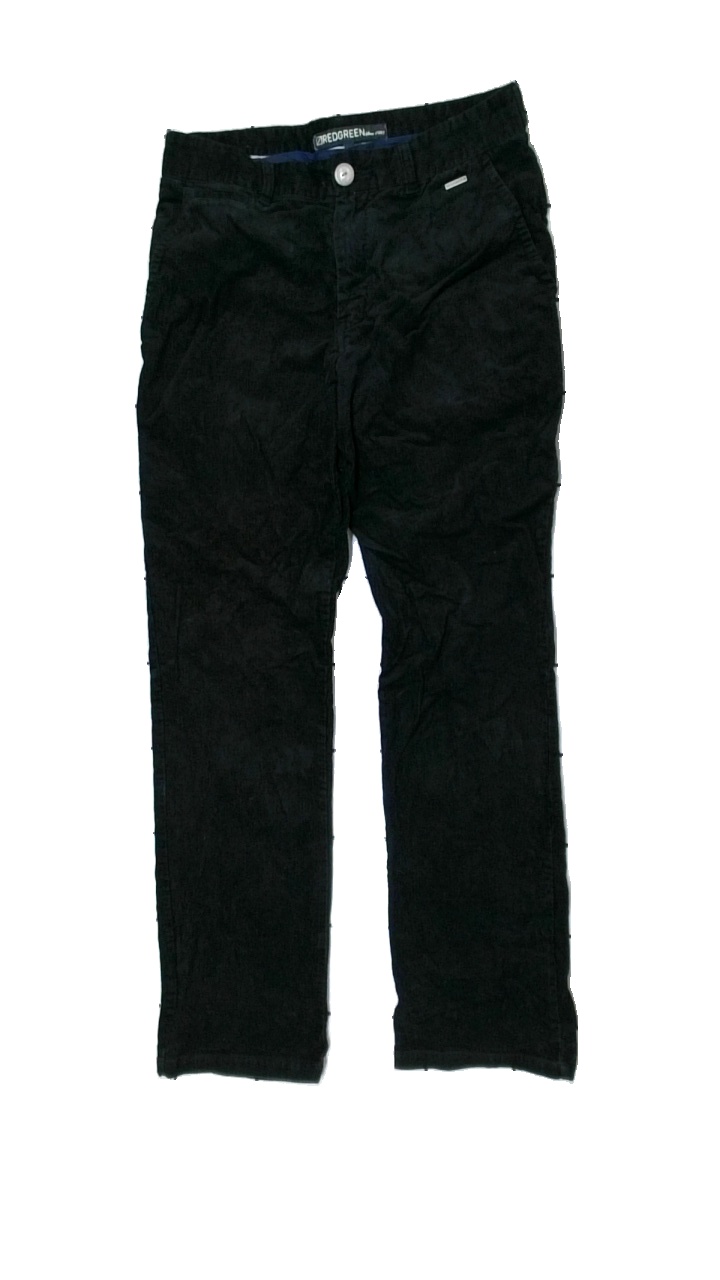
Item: Trousers (Men)
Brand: Redgreen
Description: svarta manchesterbyxor, missfärgad
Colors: Black
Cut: Regular
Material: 100% cotton
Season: All
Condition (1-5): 2
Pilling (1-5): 5
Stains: Major
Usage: Export
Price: <50